Merovingian art and architecture

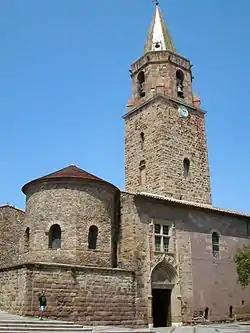
Baptistery of the cathedral Saint-Léonce in Fréjus.

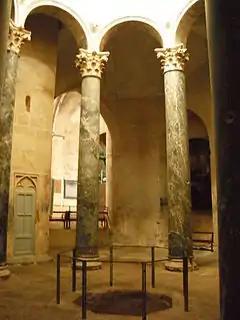
Baptistery Saint-Sauveur of Aix-en-Provence

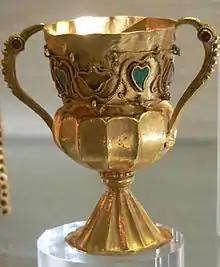
A gold chalice from the Treasure of Gourdon.

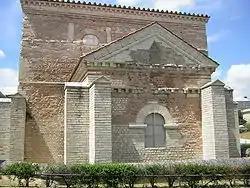
Baptistery Saint-Jean of Poitiers

Merovingian art is the art of the Merovingian dynasty of the Franks, which lasted from the 5th century to the 8th century in present-day France, Benelux and a part of Germany.